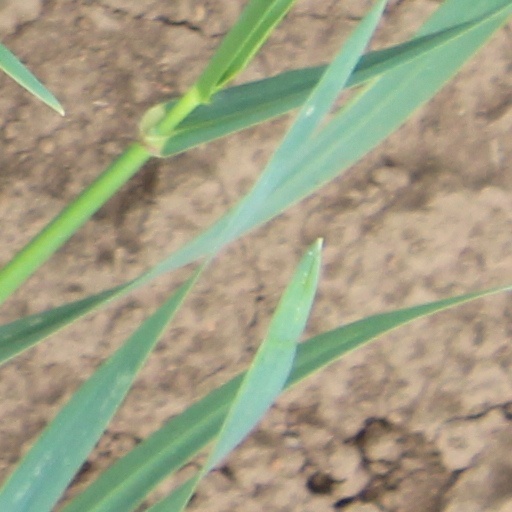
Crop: wheat